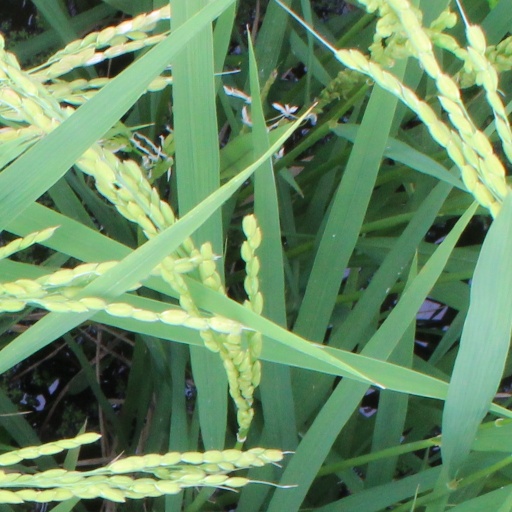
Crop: rice